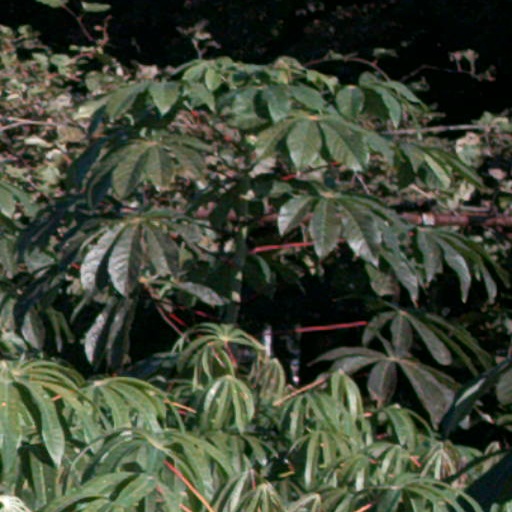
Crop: cassava